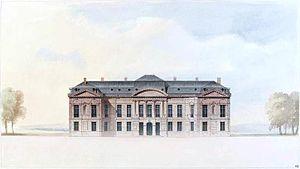
Façade d'entrée du château de Bercy à la veille de sa destruction. Paris, musée du Louvre, D.A.G. Architecture 2005, don, François-Joseph Graf. RF54241-recto.
Cet article recense les châteaux du Val-de-Marne, en France.
Le château de Bercy était un château construit au XVIIᵉ siècle et terminé au début du XVIIIᵉ siècle situé à Bercy, et qui fut détruit en 1861.
Bercy est une ancienne commune de l'ancien département de la Seine qui a existé de 1790 à 1859 avant son incorporation au territoire de la ville de Paris.
Le 12ᵉ arrondissement de Paris est l'un des vingt arrondissements de Paris, la capitale française.